British Rail Class 91

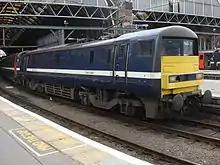
91115 running with the 'blunt' Number 2 end leading at London King's Cross

On 14 February 1985, the BR board approved the substitution of the Class 91 for Class 89 for the ECML programme. The tendering process was relatively complex, but a decisive move appeared to have been GEC's offer of a sub-contracting arrangement to BREL for the construction of the locomotive's mechanical elements. It would be GEC's submission that would be selected as the winner; after which a contract for the construction of 31 Class 91 locomotives, along with an option for 25 more for the WCML, was awarded during February 1986. Shortly thereafter, BREL established a production line for the type at its Crewe Works.